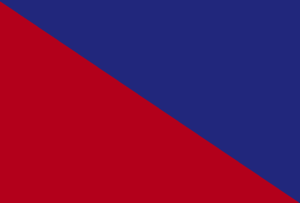
Campobasso est une ville d'environ 49 000 habitants, située dans la province du même nom, dans la région du Molise dont elle est la capitale régionale, en Italie du sud.